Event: Nepal Earthquake
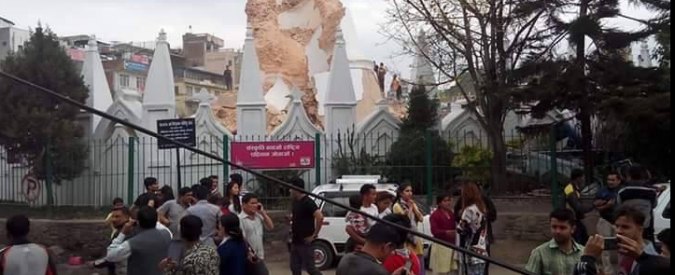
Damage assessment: damage